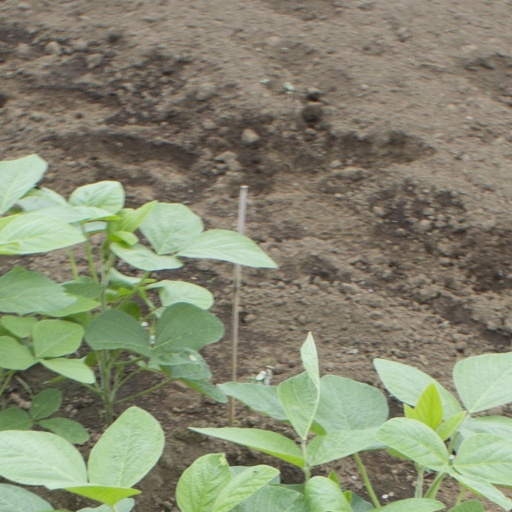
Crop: soybean